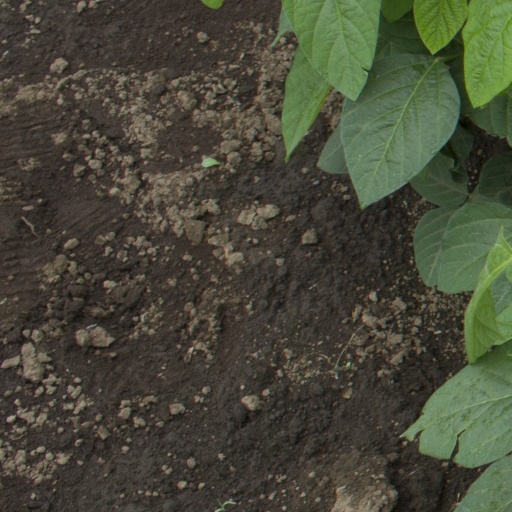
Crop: soybean